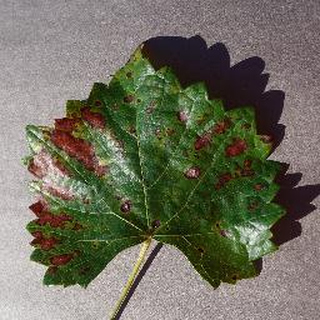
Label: grape_esca_black_measles